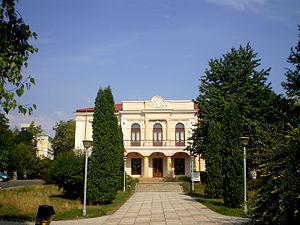
Ion Luca Caragiale est un écrivain roumain né le 1ᵉʳ février 1852 à Haimanale dans le județ de Dâmbovița et mort le 9 juin 1912 à Berlin. Caragiale est considéré comme le plus grand dramaturge roumain et l'un des plus grands écrivains roumains. Il a été élu membre de l'Académie roumaine à titre posthume.